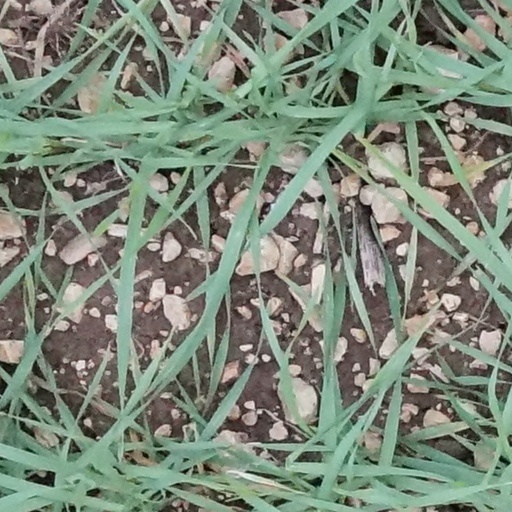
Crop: wheat